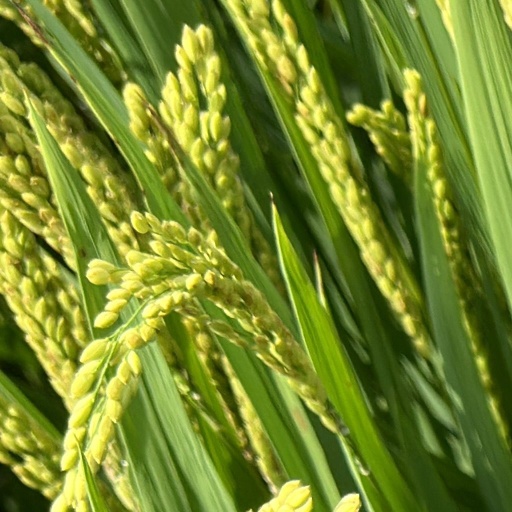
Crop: rice